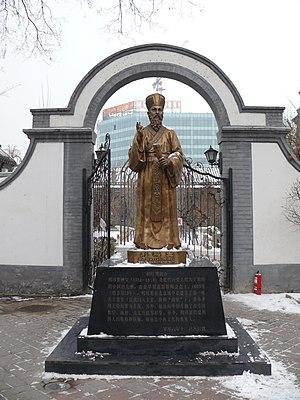
La cathédrale de l'Immaculée Conception de Pékin (Chine).